Samuil Dudin

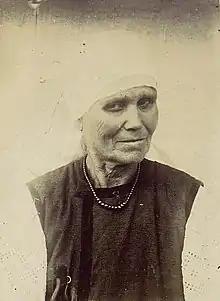
Dudin Old Woman from Poltava region

Dudin was born in 1863 in in the Kherson Governorate of the Russian Empire (nowadays in Ukraine). His father was a village teacher and, like many other young people at that time, he became a member of a political group connected to the People's Liberty Revolution Party. He was arrested in 1884 and exiled in 1887 to Selenginsk, after which he abandoned his revolutionary activity for ever.